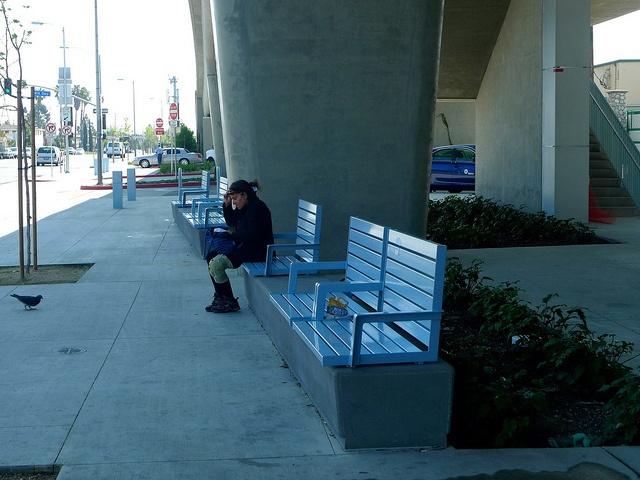
A woman sitting on a bench on a sidewalk.
the person is sitting alone on the blue bench
A person sitting on one of several benches near a city street.
A woman sitting on a bench contemplating something.
A woman sits on a bench on an empty sidewalk.